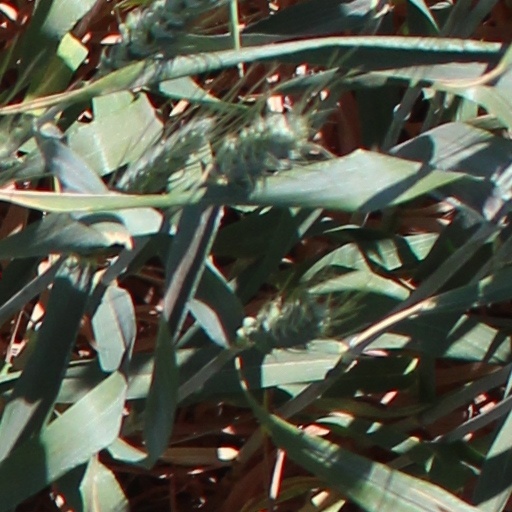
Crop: wheat